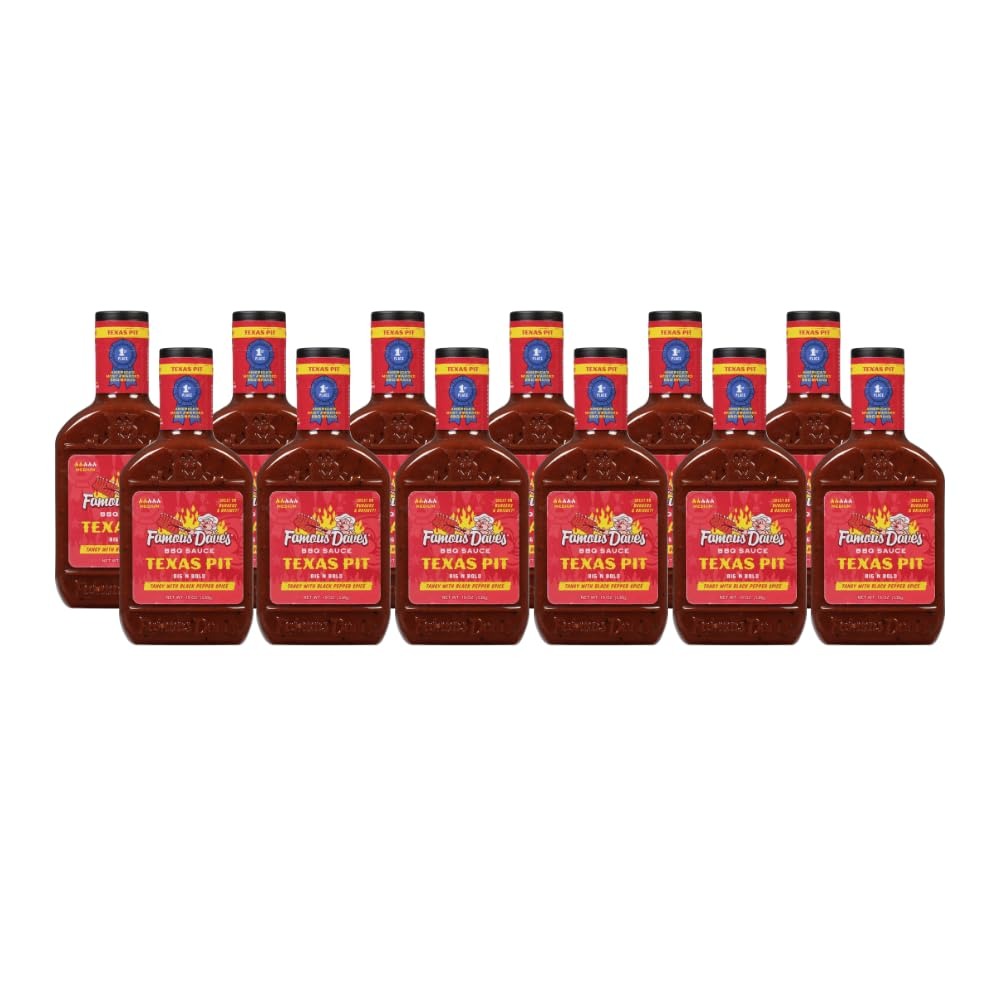
Item Name: Famous Dave's - 12 pck, Texas Pit BBQ Sauce (228 oz.)
Bullet Point 1: The Texas Pit BBQ Sauce, 228 ounce, from Famous Dave's - 12 pack
Bullet Point 2: BOLD TEXAS FLAVOR: Bring the taste of Texas BBQ to your backyard with this smoky, robust sauce made with a secret blend of spices. Perfect for ribs, burgers, and chicken.
Bullet Point 3: TANGY TOMATO BASE: This sauce starts with a classic tomato base for a touch of sweetness, balanced by a tangy vinegar kick.
Bullet Point 4: GOOD ISN'T GOOD ENOUGH, MAKE IT FAMOUS: Natural flavors, black strap molasses, fruit juices, herbs and spices work together to make Famous Dave's the real deal; You're not just making a meal, you're carrying on a legend
Bullet Point 5: FAMOUS DAVES AUTHENTIC RECIPES: Whether you're smoking ribs, barbecuing steaks, roasting chicken or grilling burgers, we've got award winning spices, sauces and side dishes to make your meal a success
Bullet Point 6: AWARD-WINNING QUALITY: If you’ve experienced our “Big Slab” of ribs or melt-in-your-mouth corn bread from Famous Dave’s, you know our passion for quality and time-honored ingredients and that's why were a Blue Ribbon Brand
Value: 228.0
Unit: Ounce

Price: 60.5